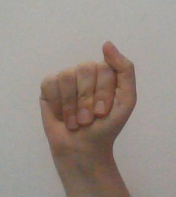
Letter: saad